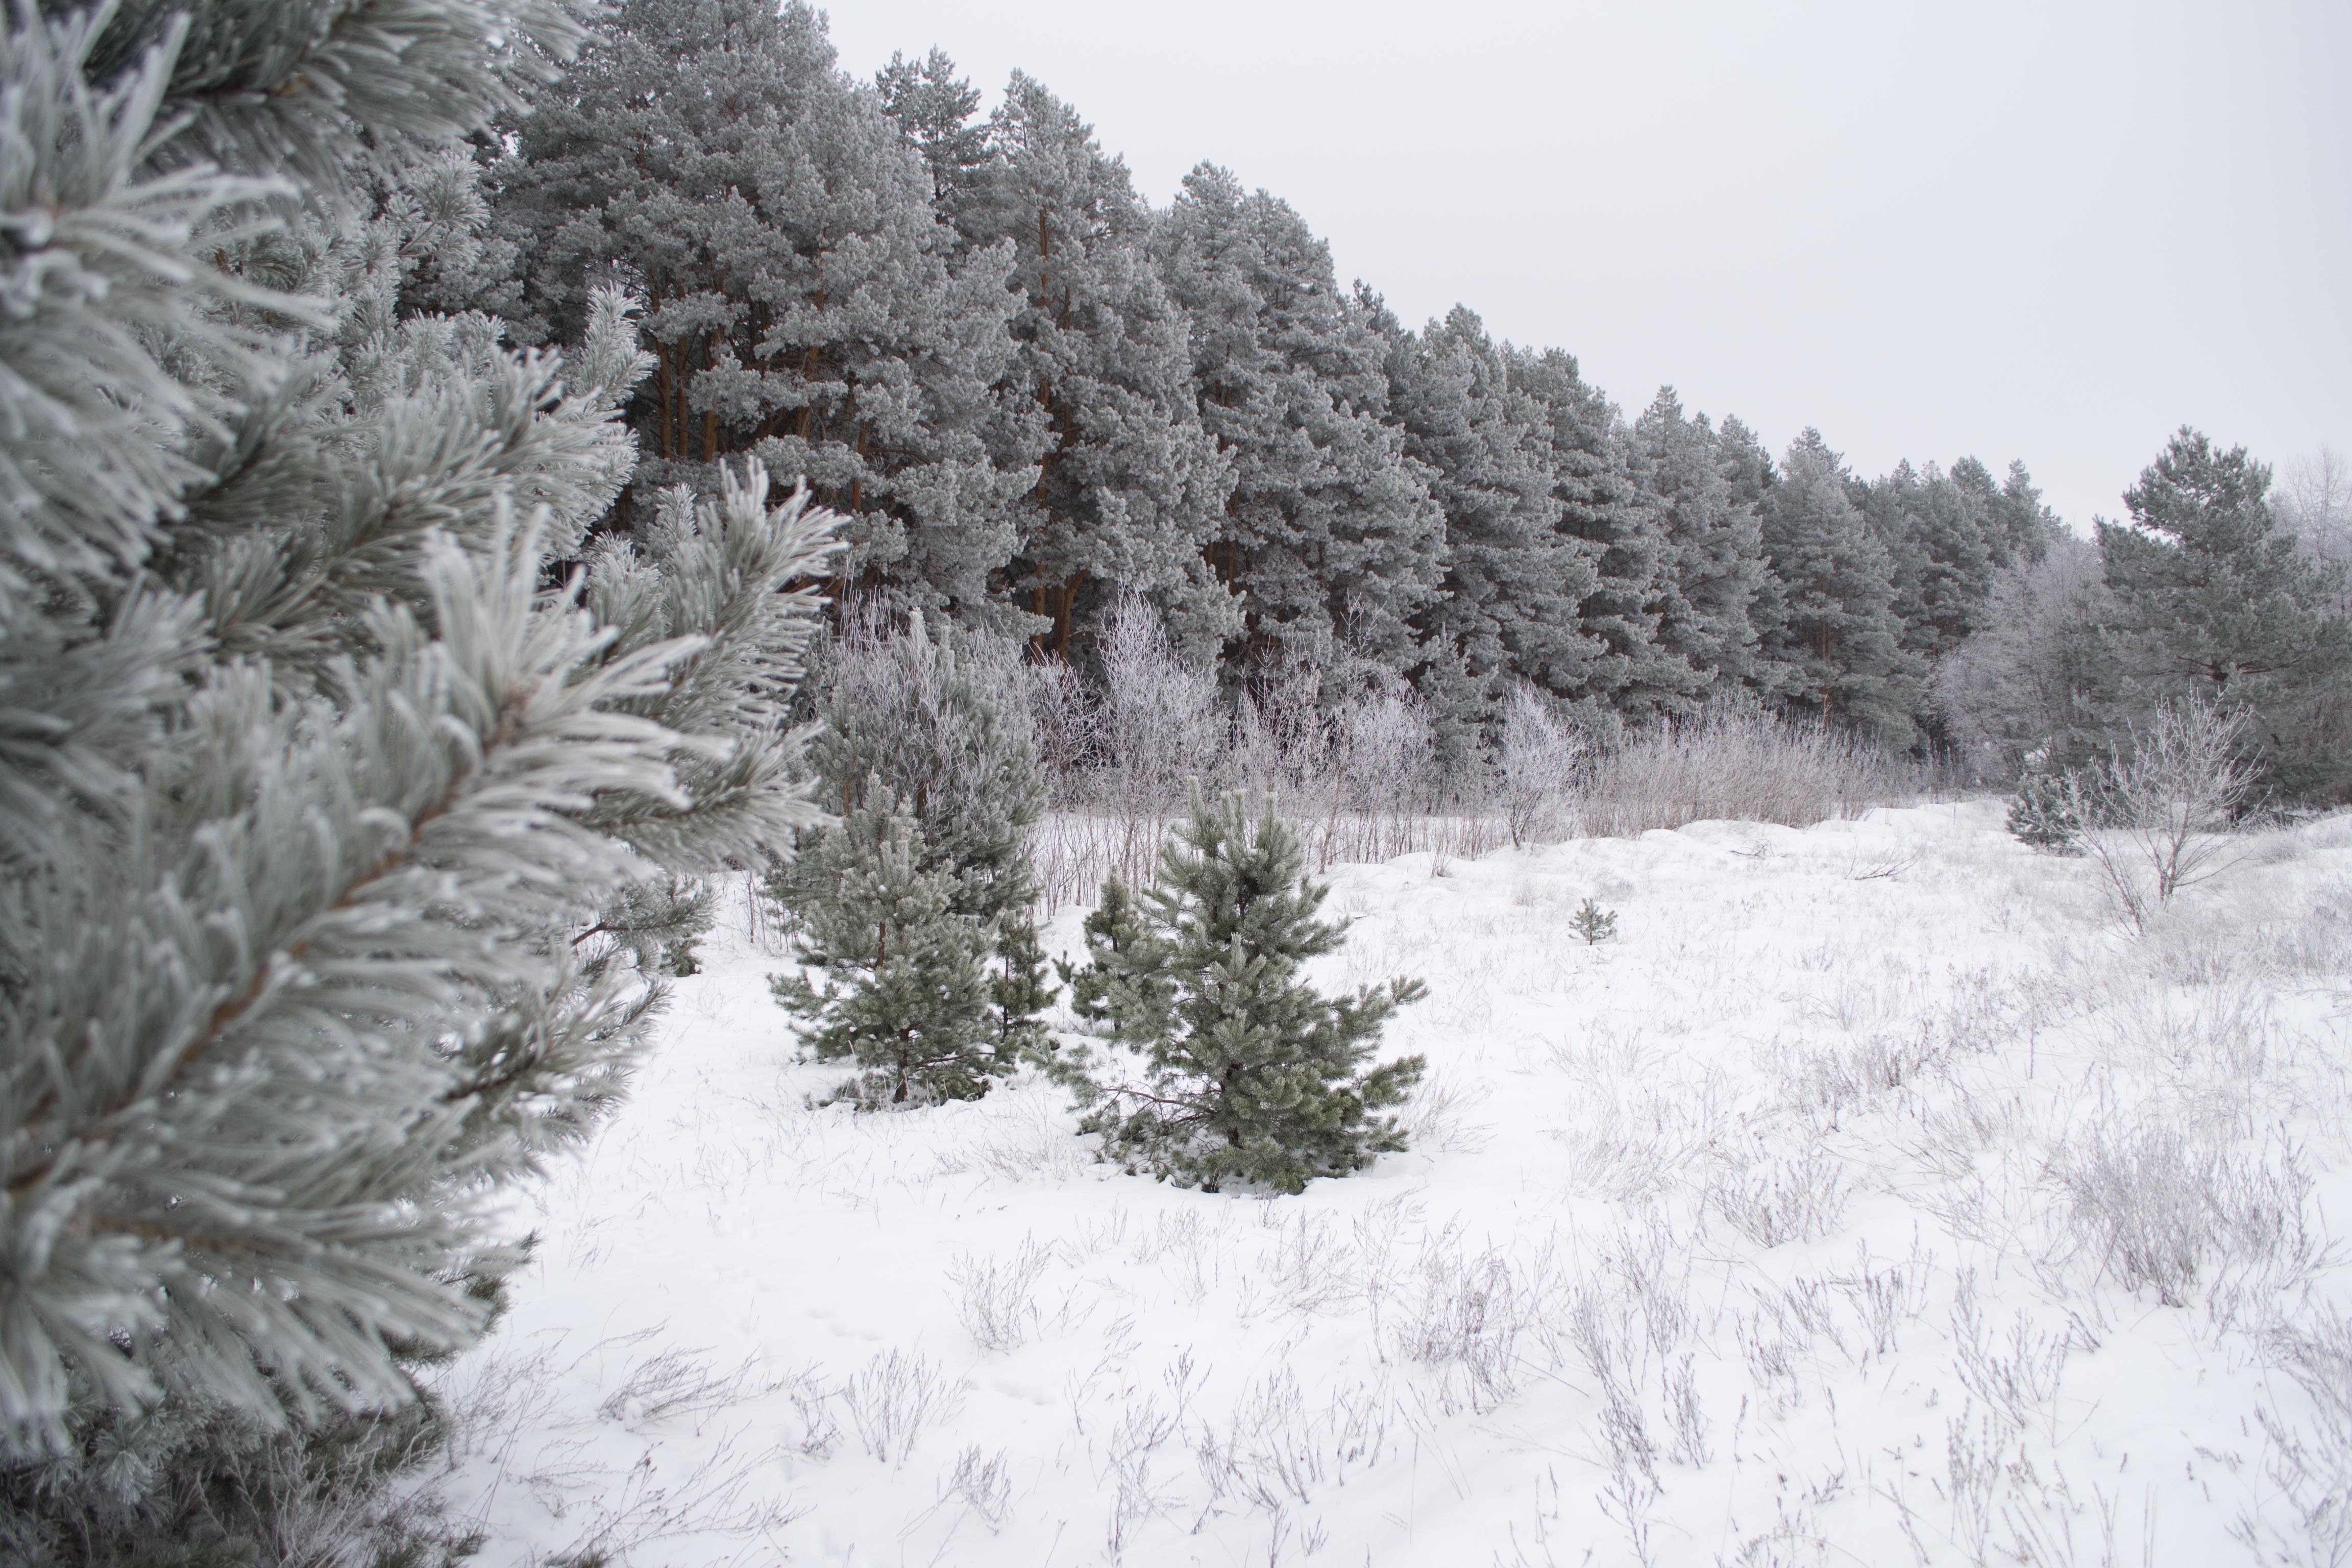
landscape, tree, nature, forest, branch, snow, cold, winter, frost, weather, fir, season, trees, spruce, snow winter nature, ecosystem, freezing, woody plant, geological phenomenon